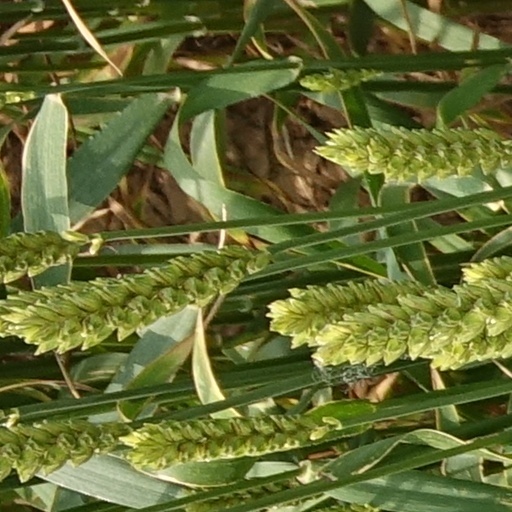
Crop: wheat